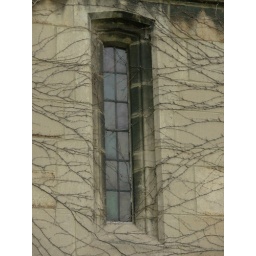
A window of a building at the University of Chicago being clawed at by vines